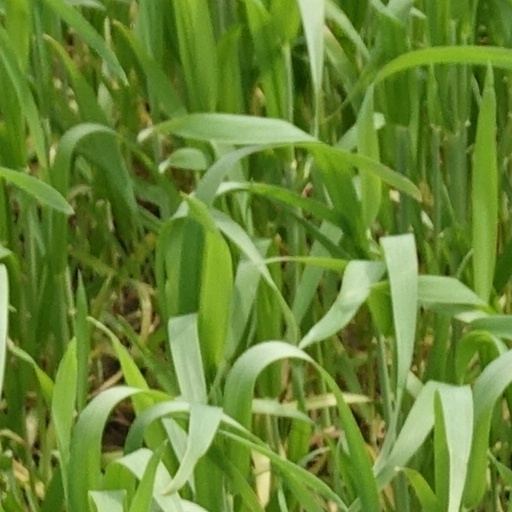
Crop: wheat